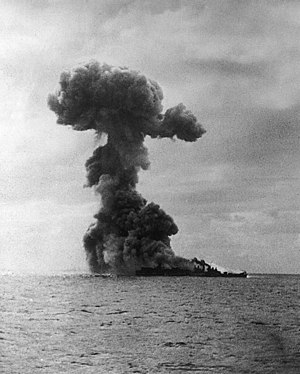
Slaget om Leyte Gulf / Slaget i Sibuyanhavet (24. oktober)
USS Princeton eksploderer kl. 15.23
Slaget om Leyte Gulf anses i almindelighed for at være det største søslag under 2. Verdenskrig og et af de største søslag i historien.